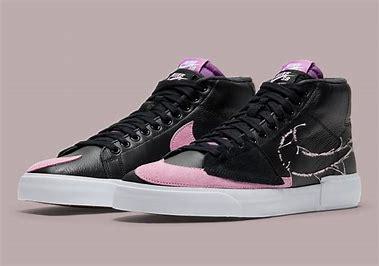
Brand: Nike
Model: Blazer SB